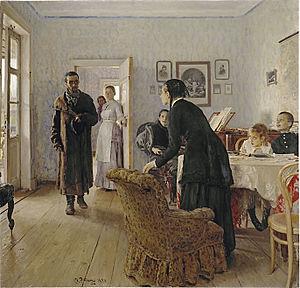
Ilia Iefimovitch Répine est un peintre russe né le 24 juillet 1844 et mort le 29 septembre 1930 à Kuokkala.
Visiteur inattendu est une toile du peintre russe Ilia Répine, peinte entre 1884 et 1888. Elle fait partie des collections de la Galerie Tretiakov.
Les Ambulants ou Itinérants est le terme donné au mouvement réaliste apparu en Russie en 1863 et qui exista jusqu'aux années 1890, en réaction contre l'enseignement, les sujets et les méthodes de l'Académie russe des beaux-arts de Saint-Pétersbourg. C'est le premier groupement de peintres réalistes russes de la seconde moitié du XIXᵉ et du début du XXᵉ siècle. Il organisa encore des expositions jusqu'en 1923.